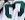
Number: 3